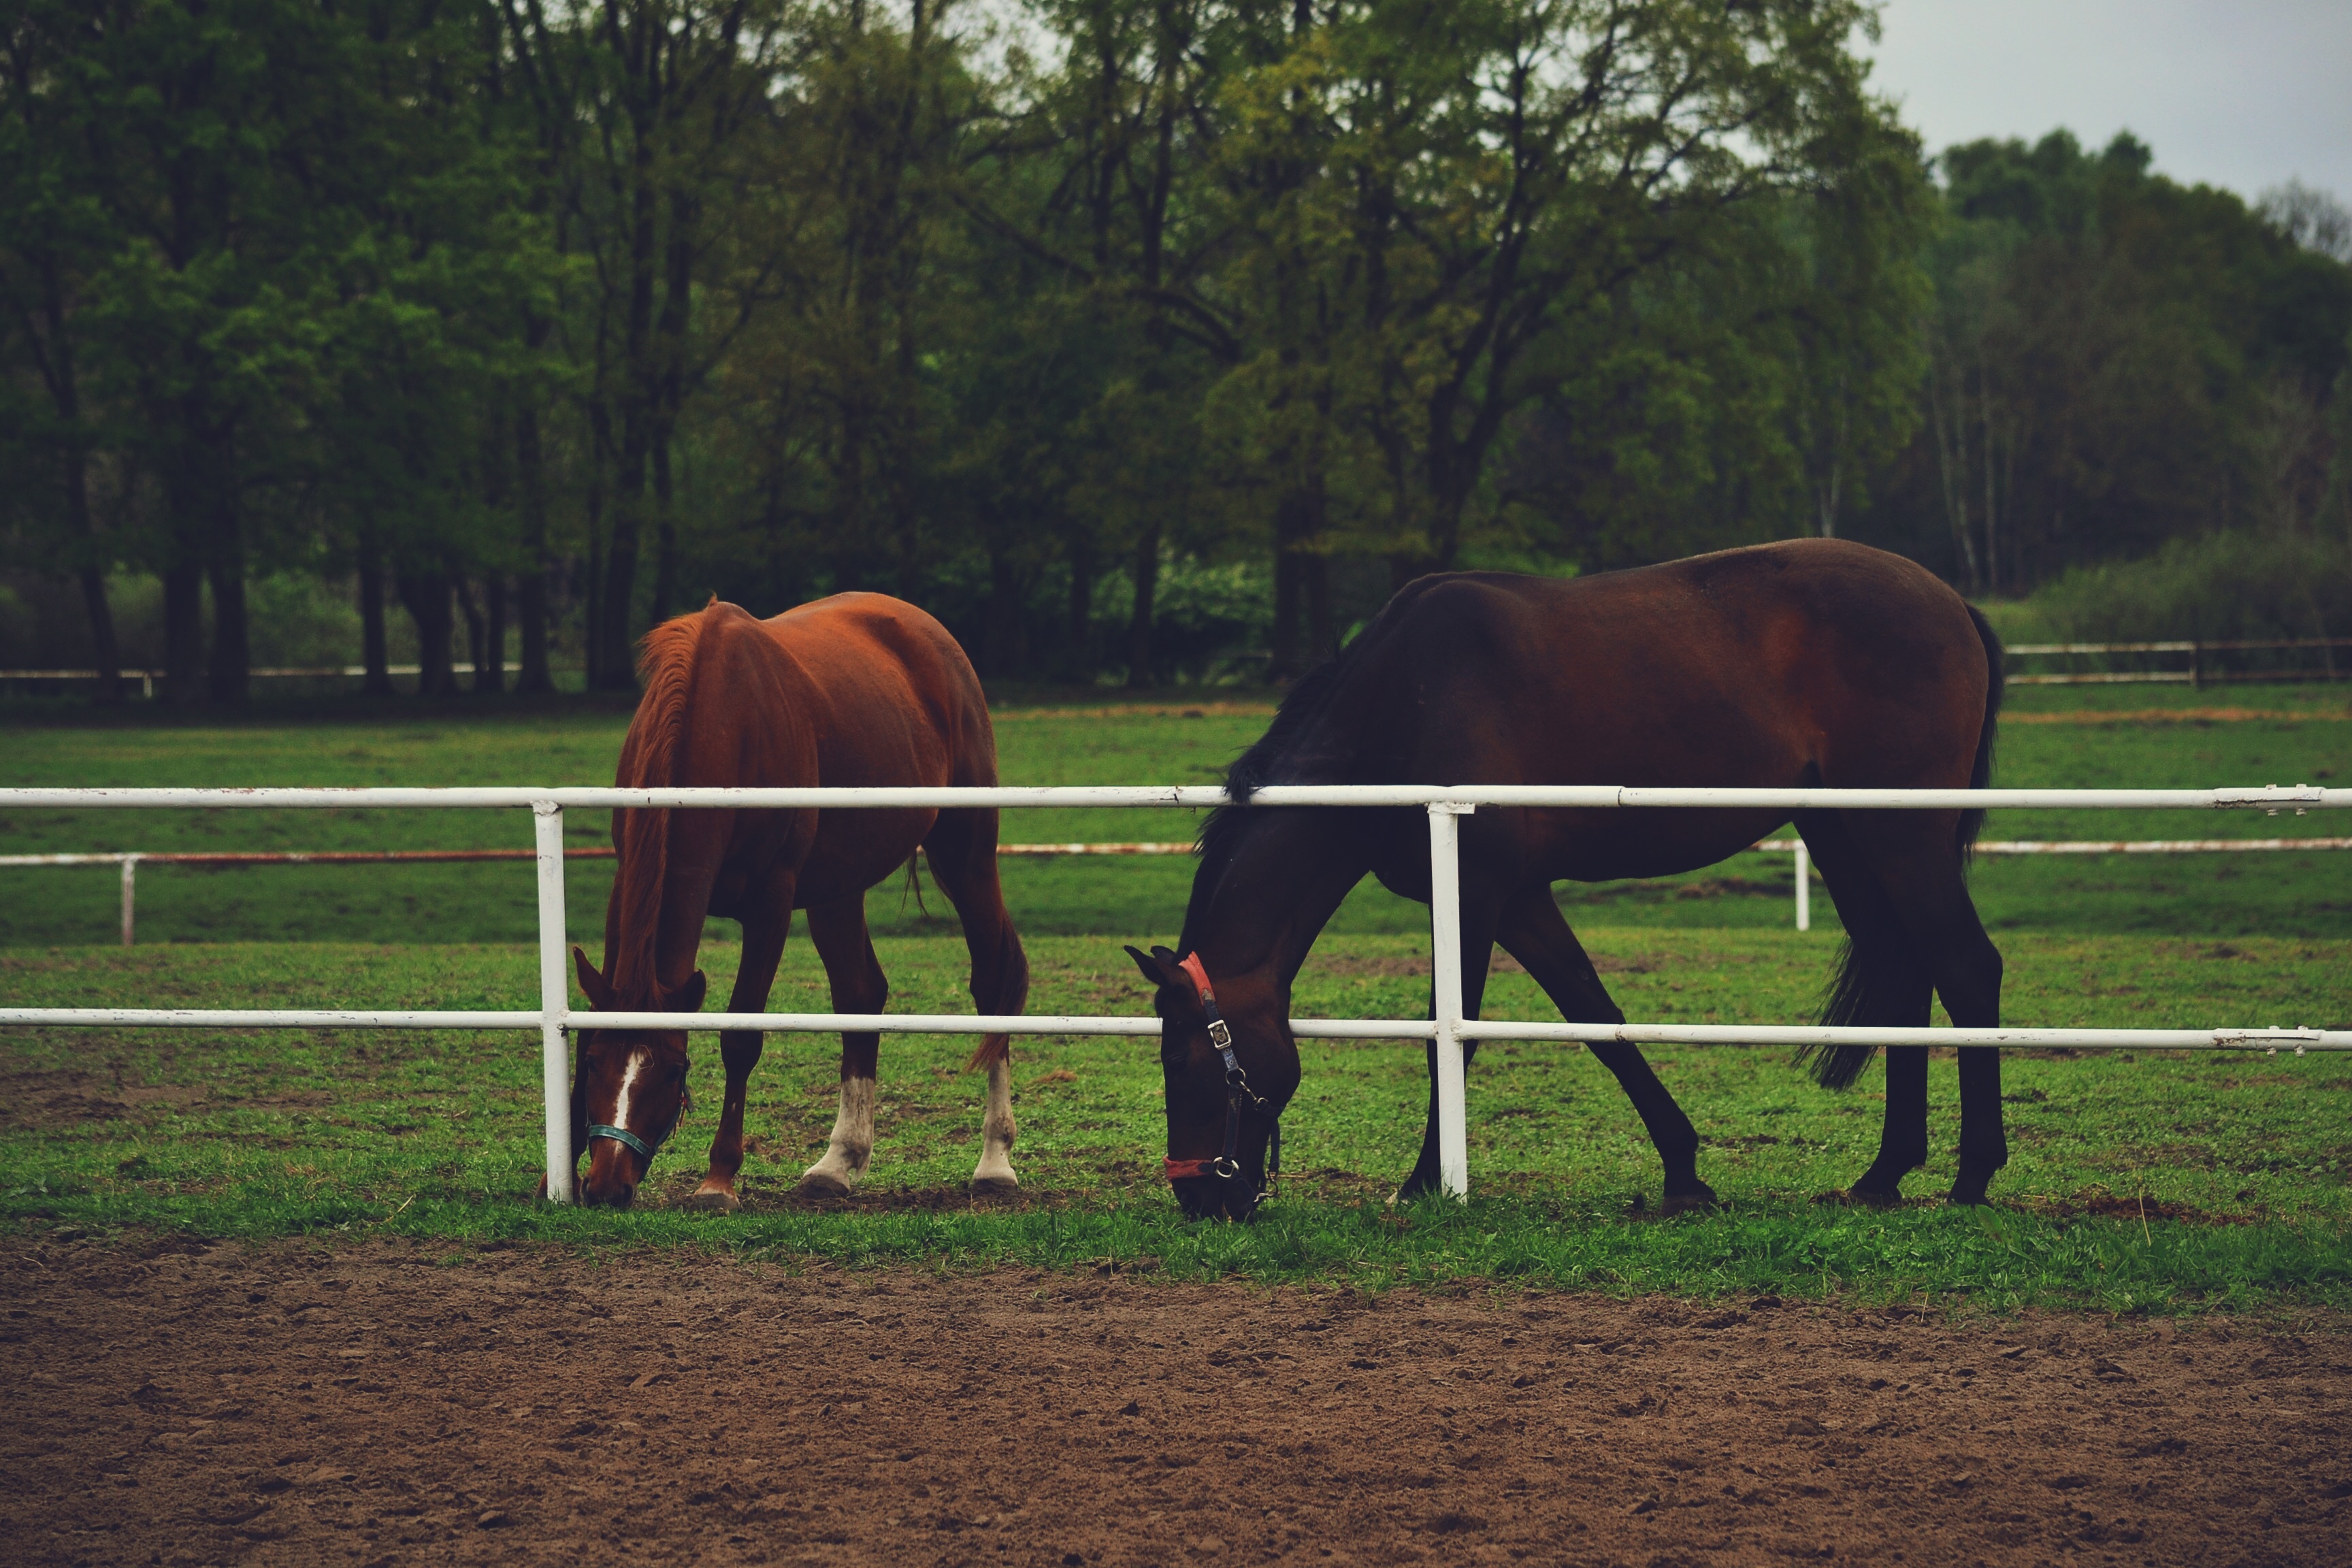
grass, white, field, farm, meadow, animal, rural, green, pasture, grazing, ranch, horse, brown, mammal, stallion, agriculture, equestrian, equine, outdoors, horses, mare, chestnut, rural area, pack animal, horse race, cattle like mammal, horse like mammal